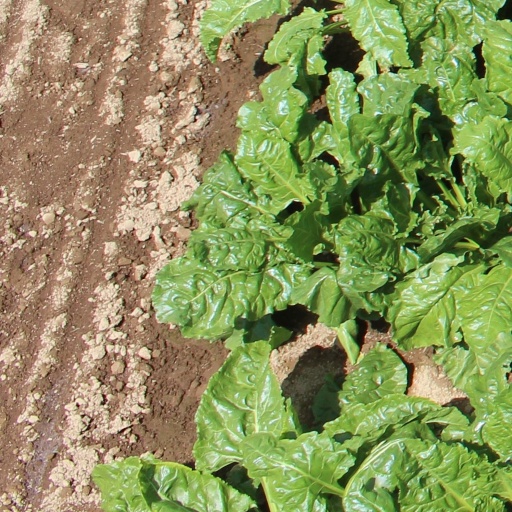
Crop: sugar beet